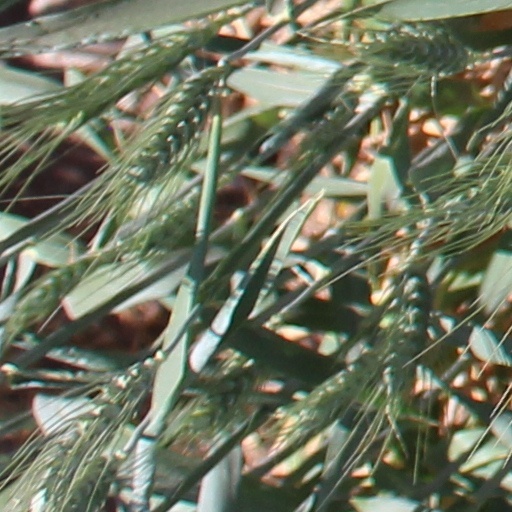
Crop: wheat